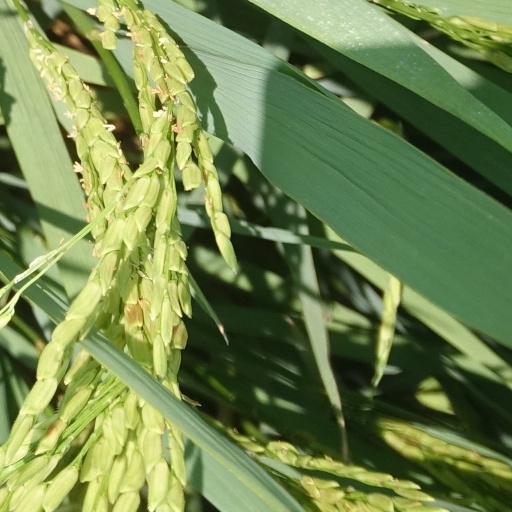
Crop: rice